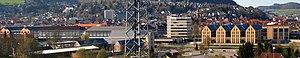
Albstadt est une ville située en République fédérale d'Allemagne dans le sud du Land du Bade-Wurtemberg, dans le Jura souabe, à peu près à mi-chemin entre Stuttgart et le Lac de Constance. La ville, résultat du nouveau plan de partition des communes de 1975, est la plus importante du Zollernalbkreis et constitue un centre de taille moyenne pour les communautés l'entourant. Avec la commune voisine de Bitz, Albstadt a mis au point une communauté administrative.